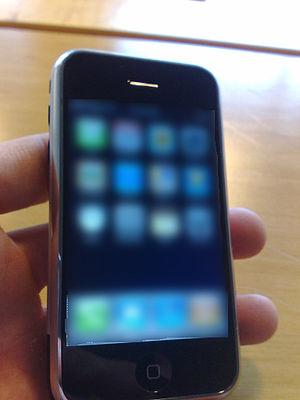
L'électricité existe depuis les débuts de l'univers qui est composé, selon des principes physiques, de « matière ». Son histoire vue par les hommes remonte aux débuts de l'humanité, car l'électricité est partout présente, très discrète la majorité du temps. Elle se manifeste parfois de manière très spectaculaire et brutale : par exemple sous forme d'éclairs associés au tonnerre et à des destructions.